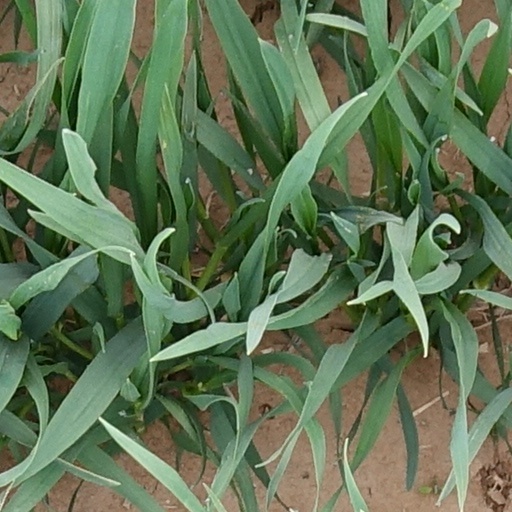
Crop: wheat